Dadu River

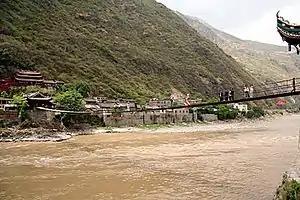
Luding bridge

The Dadu River marks the transition area between traditional Tibet to the west and historic China to the east. For this reason, it has long been considered a frontier region and has hosted many conflicts. For Tibetans, the Dadu is part of the historical province of Kham. In the Chinese tradition, the Dadu forms the westernmost part of Sichuanese culture. Kangding, a historical trading post between Tibet and China, is located in the Dadu River basin.